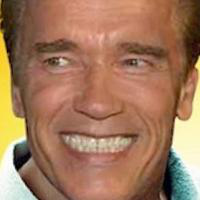
Age group: age 56-65